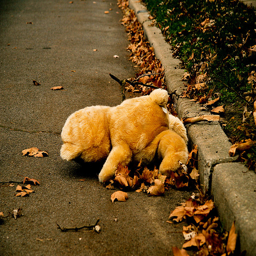
stuff animal laying on the street surrounded by leaves.
A teddy bear lay face down on the street surrounded by leaves.
A brown teddy bear face down in a street.
A little white teddy beat laying face down on the roadside.
A teddy bear laying on the side of the road.